Mexican-American literature

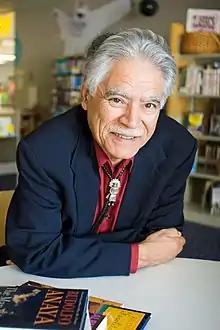
Rudolfo Anaya, Mexican American author, educator born in 1937 in Pantura, New Mexico and published "Bless Me Ultima" in 1972, which's adapted to film in 2013.

"Chicano" is a label or chosen identity that a portion of Mexican Americans identify with and refers to a person of Mexican descent in North America. It was born out of the Chicano movement of the 1970’s. Many Mexican Americans and Chicanos celebrate their cultural roots, including historical practices such as the Day of the Dead.